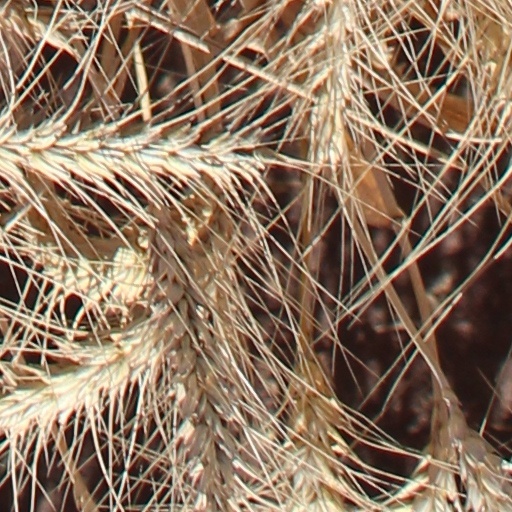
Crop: wheat